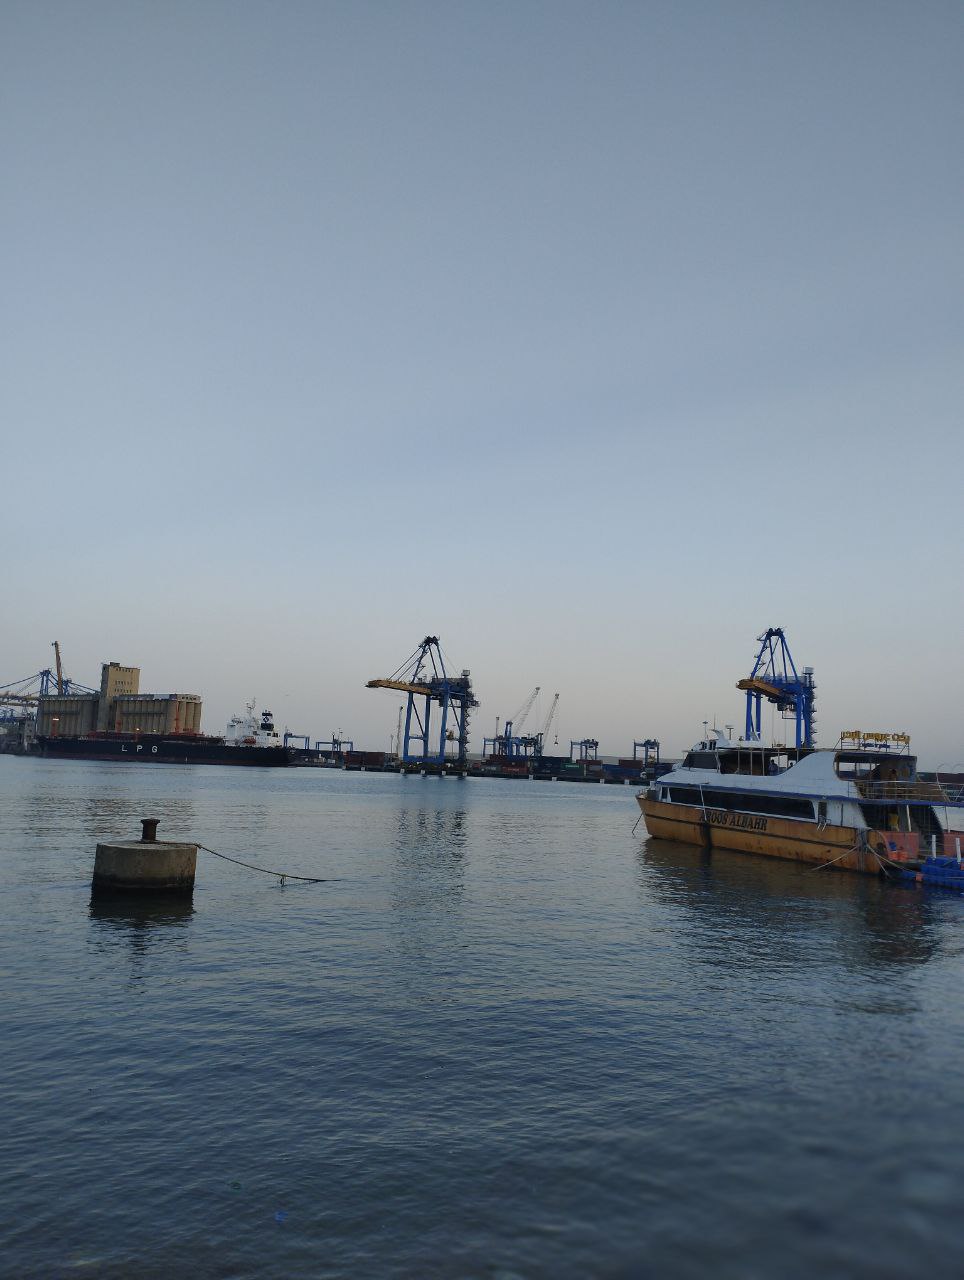
الوصف بالفصحى: مركب كبير يبحر في وسط البحر الأحمر، وتظهر فيه رافعات الميناء داخل البحر
الوصف بالعامية السودانية: مركب كبير ماشي في نص البحر الأحمر وفيه رافعات الميناء جوة البحر
التصنيف: Nature & Landscape